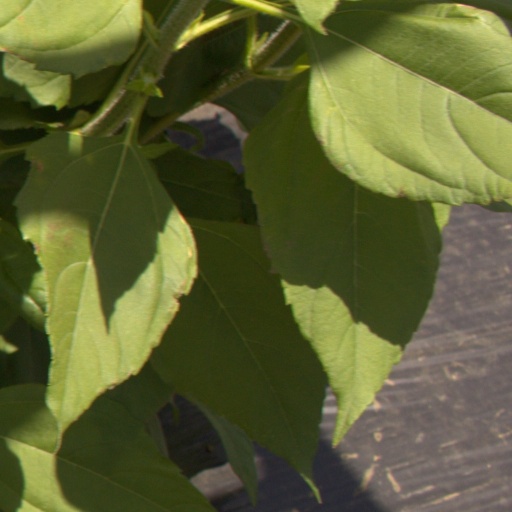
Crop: Jerusalem artichoke